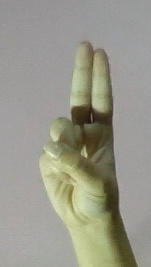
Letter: taa